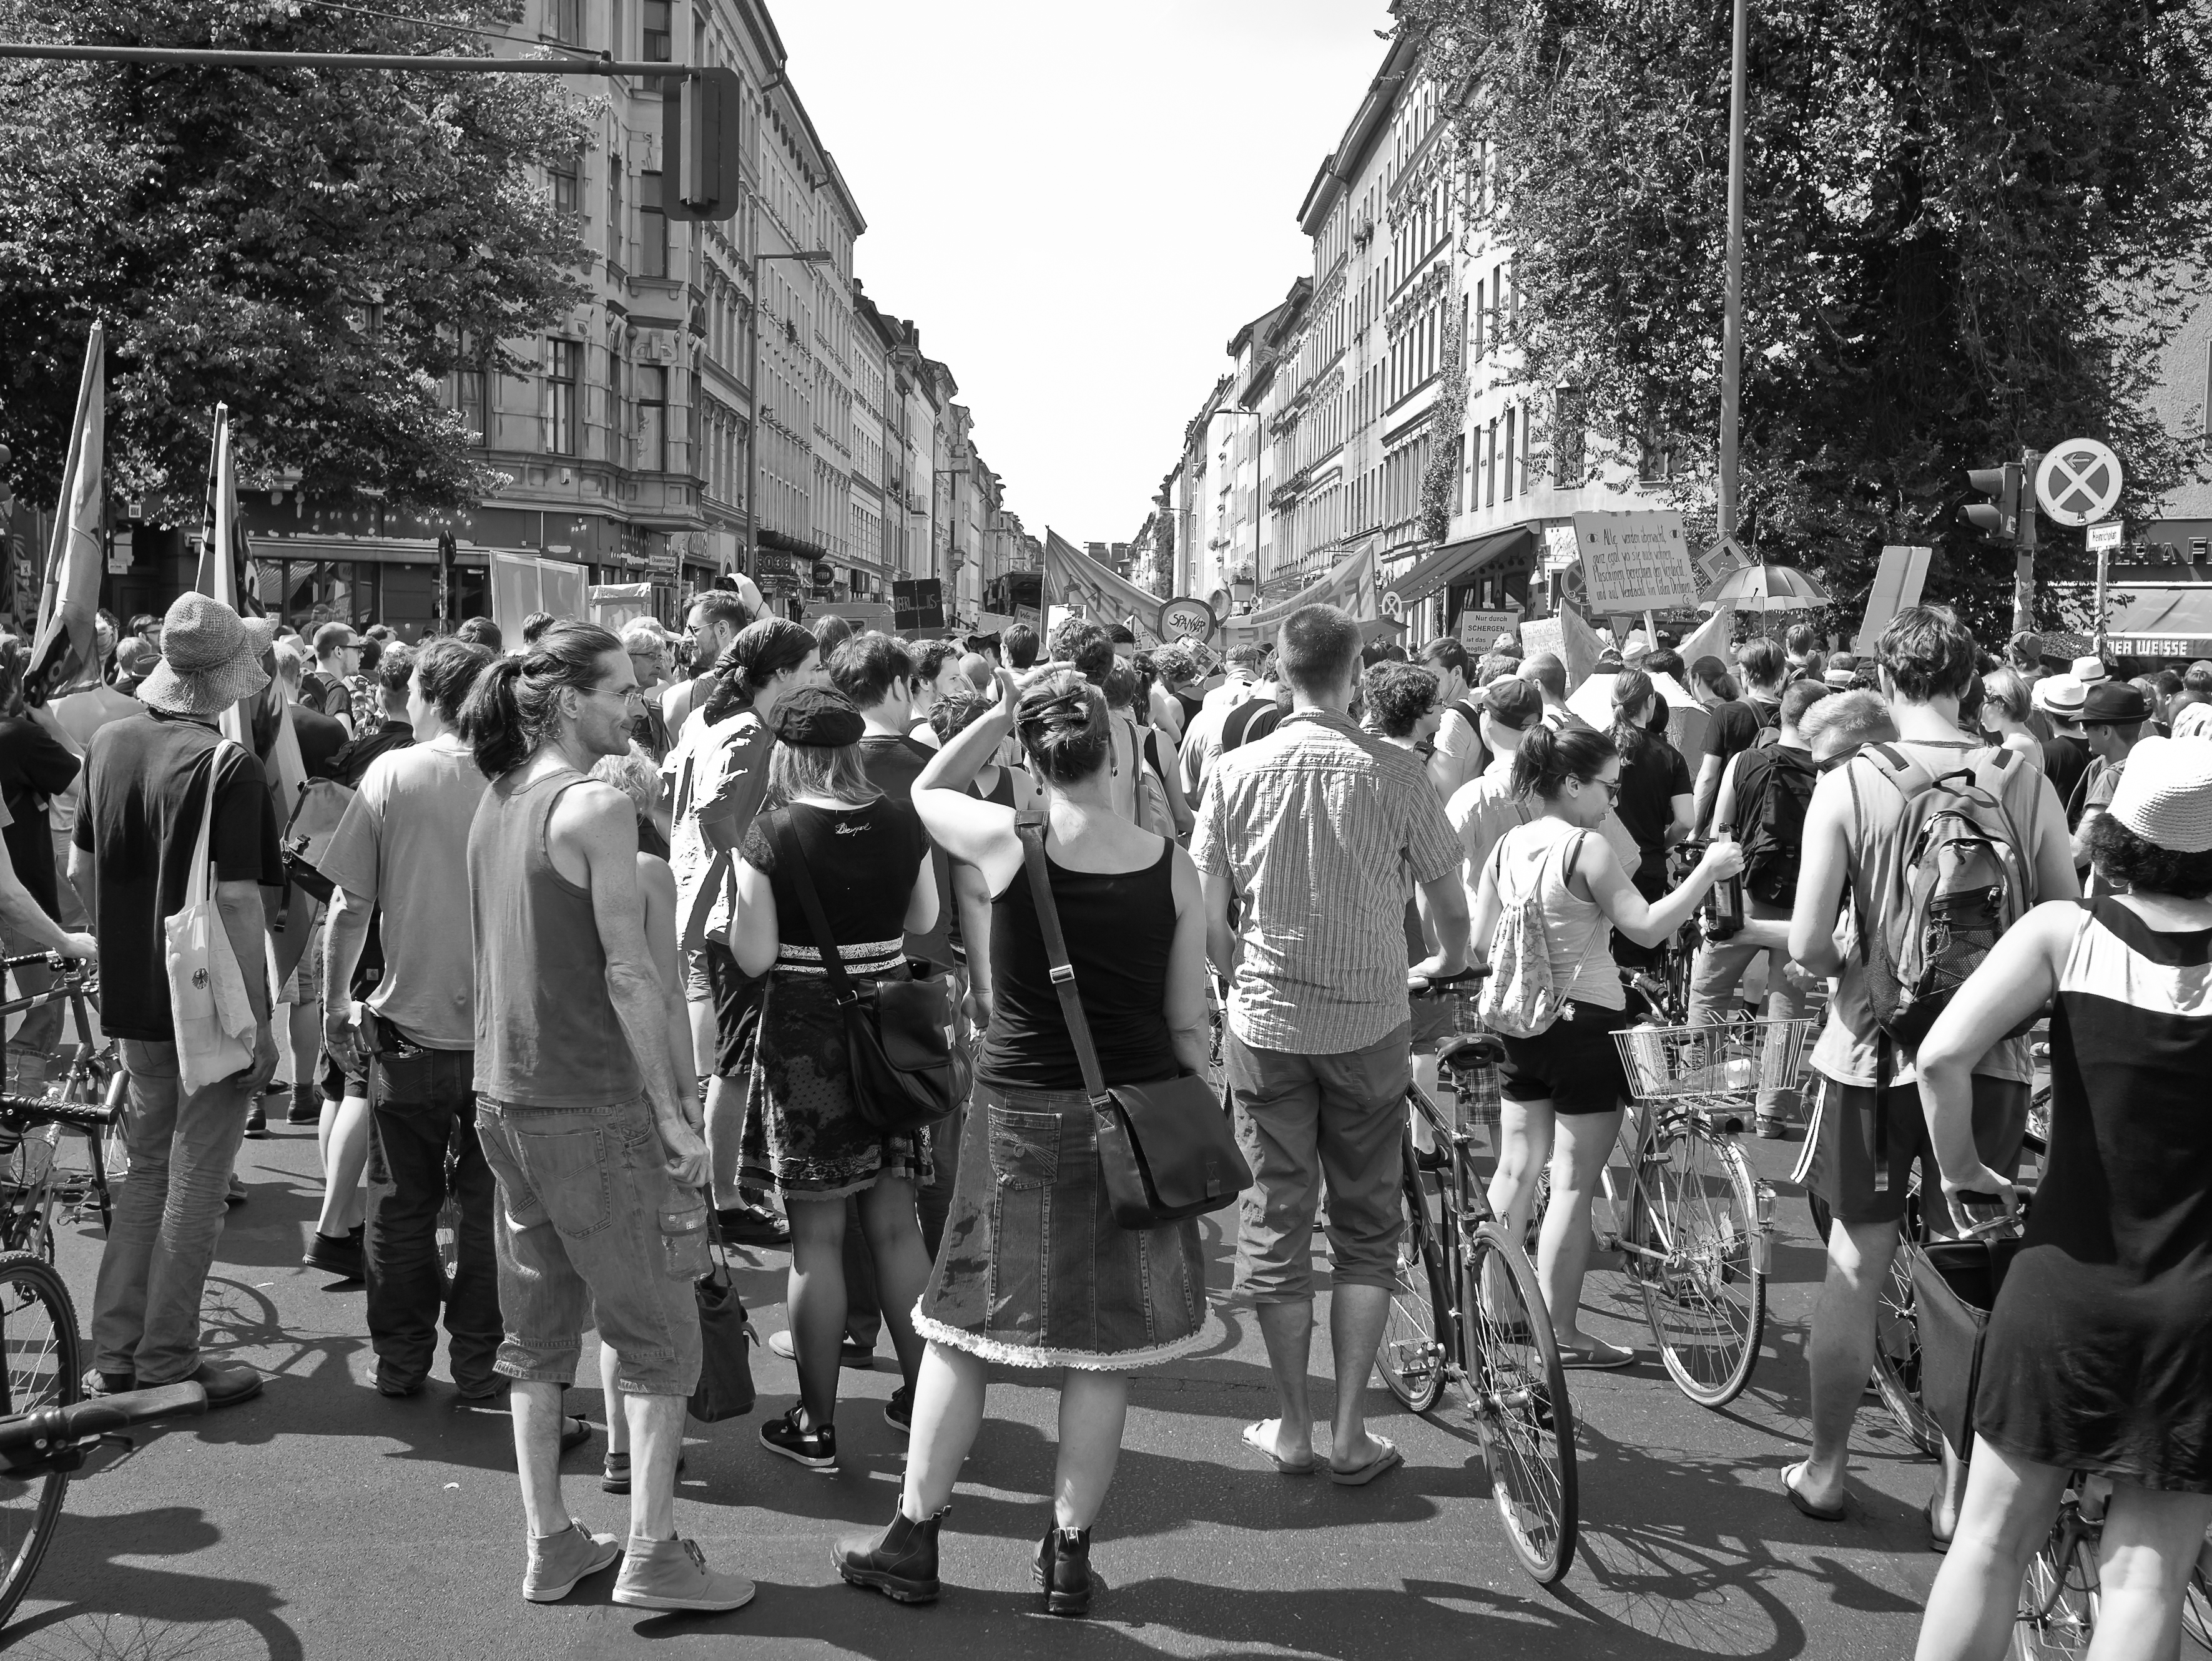
pedestrian, black and white, people, road, street, crowd, monochrome, 2013, infrastructure, photograph, berlin, demonstration, panasoniclumixg3, stopwatchingus, monochrome photography, social group